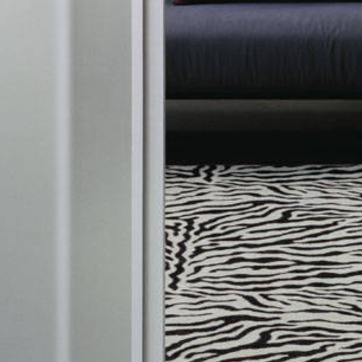
Material: carpet